Gelou

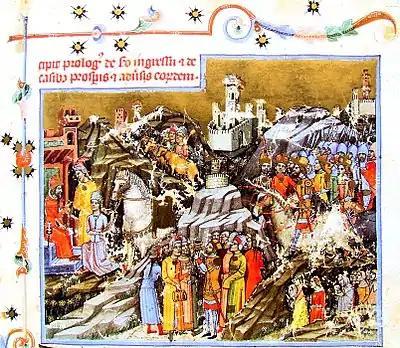
The Magyars' arrival in the Carpathian Basin in the "Illuminated Chronicle"; according to this source and other 14th-century chronicles, the Magyars arrived in Transylvania after crossing the Carpathian Mountains (contradicting Anonymus' report of the Magyar route)

According to Anonymus, "Slavs, Bulgarians, Vlachs, and the shepherds of the Romans" inhabited the Carpathian Basin when the Magyars invaded the territory. The chronicler describes Transylvania ("terra ultrasilvana", "the land beyond the woods") as a rich country with salt mines and gold-yielding rivers, inhabited by "Vlachs and Slavs" ("blasij et sclaui") when the Magyars arrived, and records the names of five Transylvanian rivers or mountain passes. MostAlmaș, Aștileu, Căpuș and Mezeșare of Hungarian origin. In the "Gesta Hungarorum" Gelou is described as "a certain Vlach" ("quidam" "blacus") and "prince of the Vlachs" ("ducem blacorum"), indicating that the Vlachs were considered the dominant Transylvanian population.